Jumaa Saeed

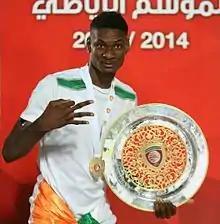
Jumaa with Al-Nahda in 2014

Jumaa Saeed (born 13 September 1992) is an Ivorian professional footballer who plays as a forward for Al-Jahra. On 16 September 2023, Saeed joined Najran.